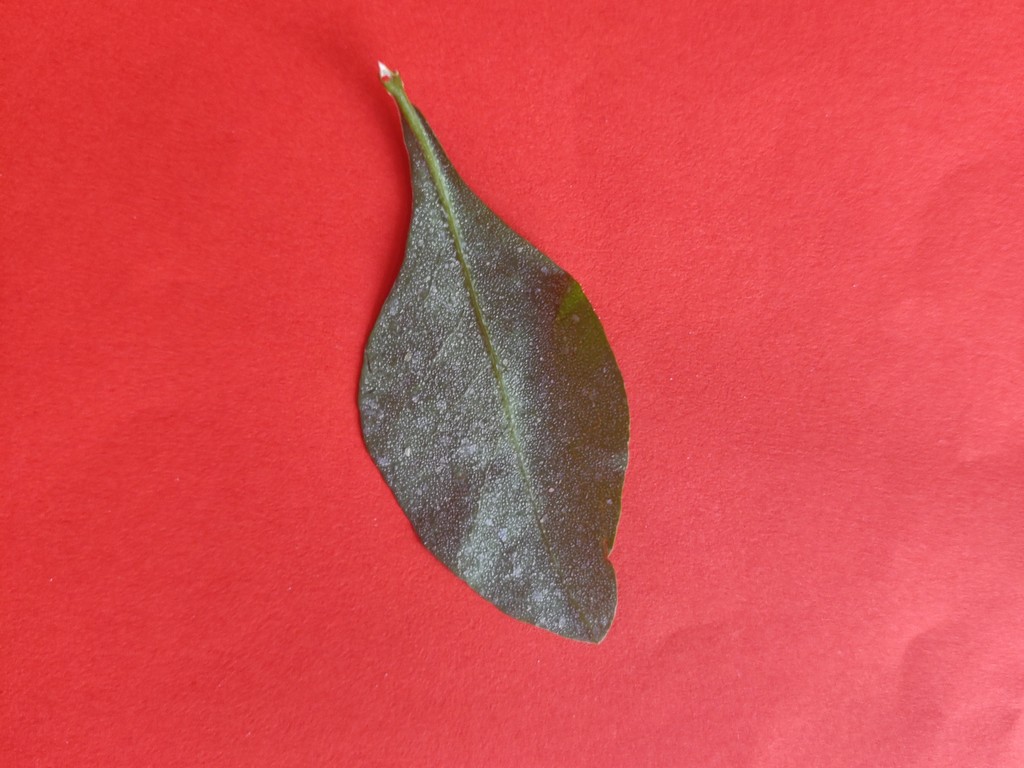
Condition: Unhealthy
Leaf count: single
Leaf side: back